Nathan Road

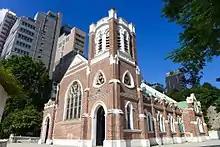
Saint Andrew's Church

The first section of the road was completed in 1861. It was the first road built in Kowloon, after the land was ceded by the Qing dynasty government to the United Kingdom and made part of the crown colony in 1860. The road was originally named Robinson Road, after Sir Hercules Robinson, the 5th governor of Hong Kong. To avoid confusion with the Robinson Road on Hong Kong Island, the name was changed to Nathan Road in 1909, after Sir Matthew Nathan, the 13th governor who served between 1904 and 1907.